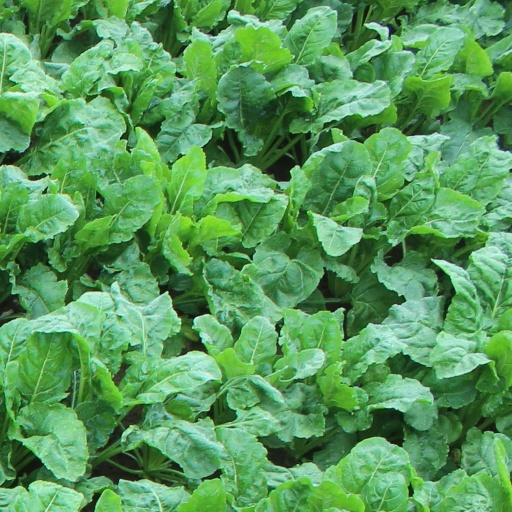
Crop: sugar beet